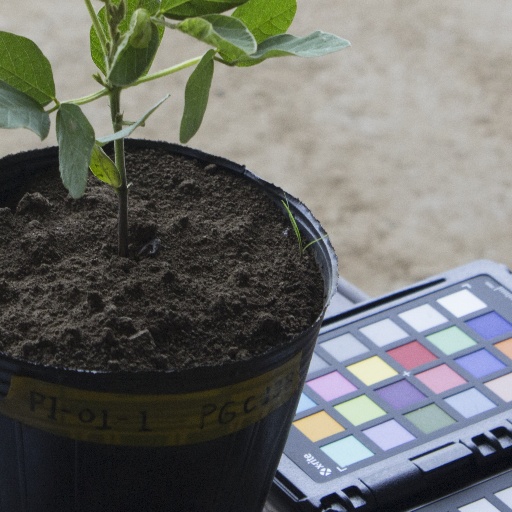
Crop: soybean